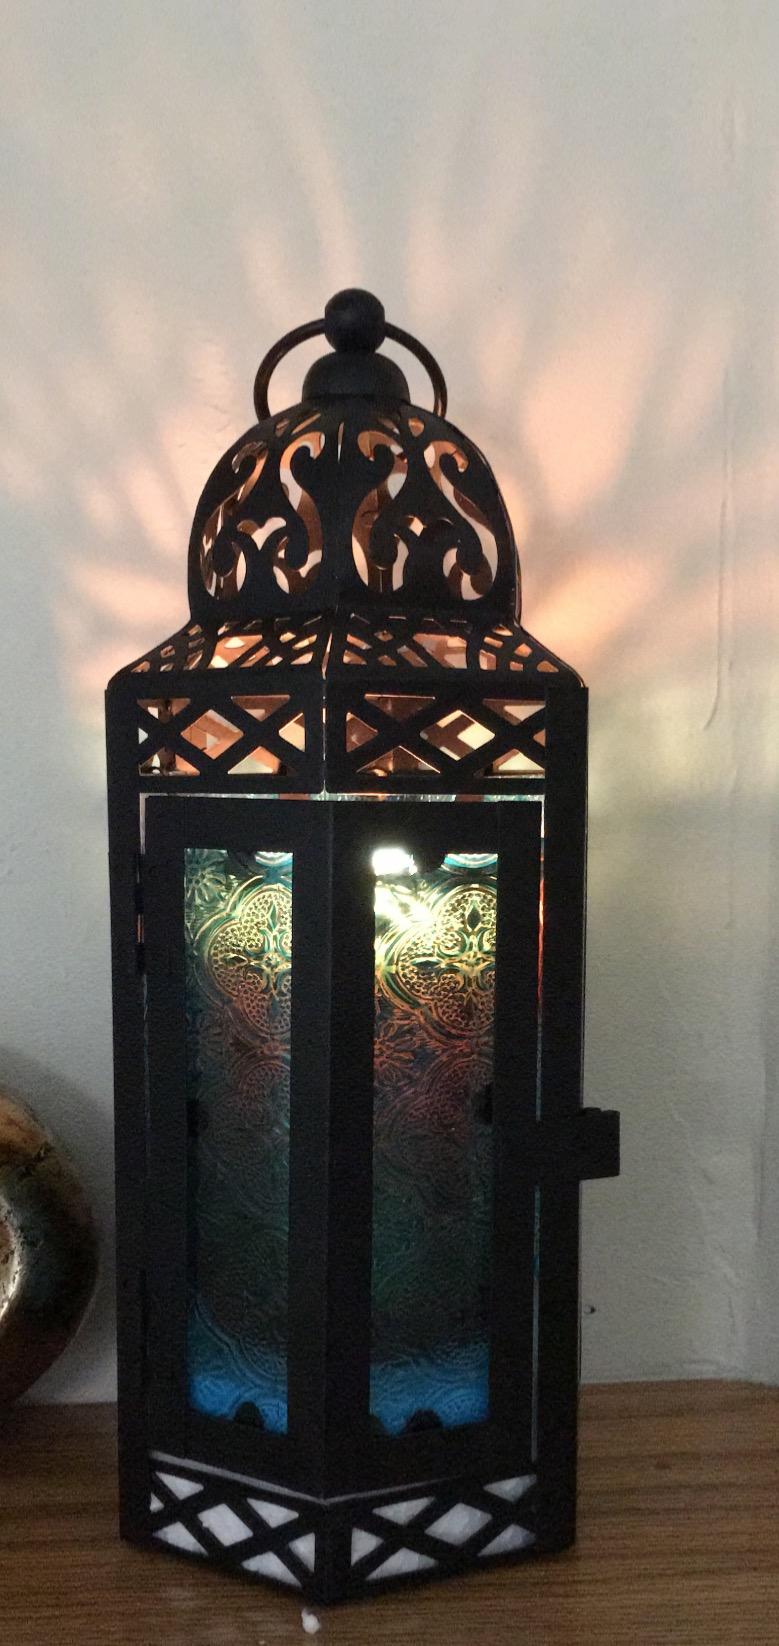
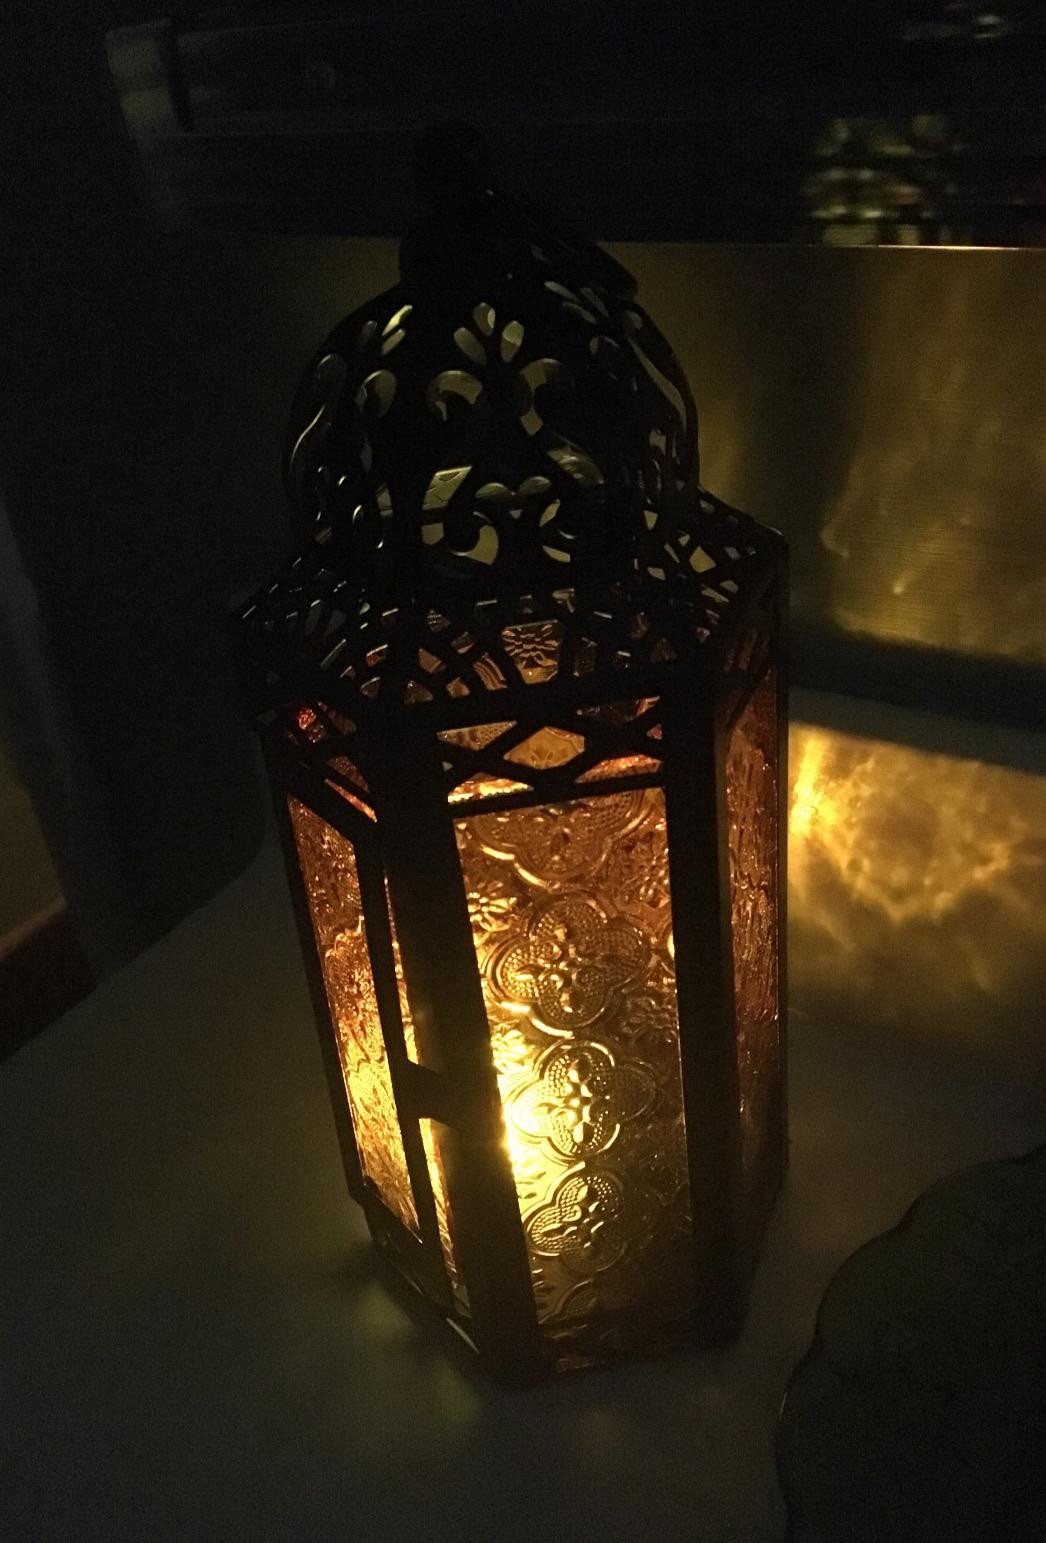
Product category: lantern
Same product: no